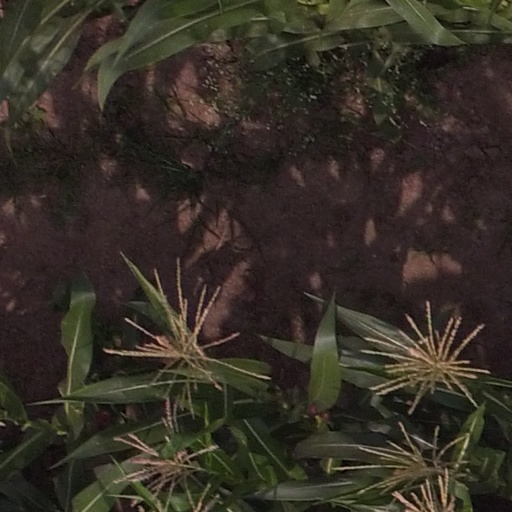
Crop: maize; corn